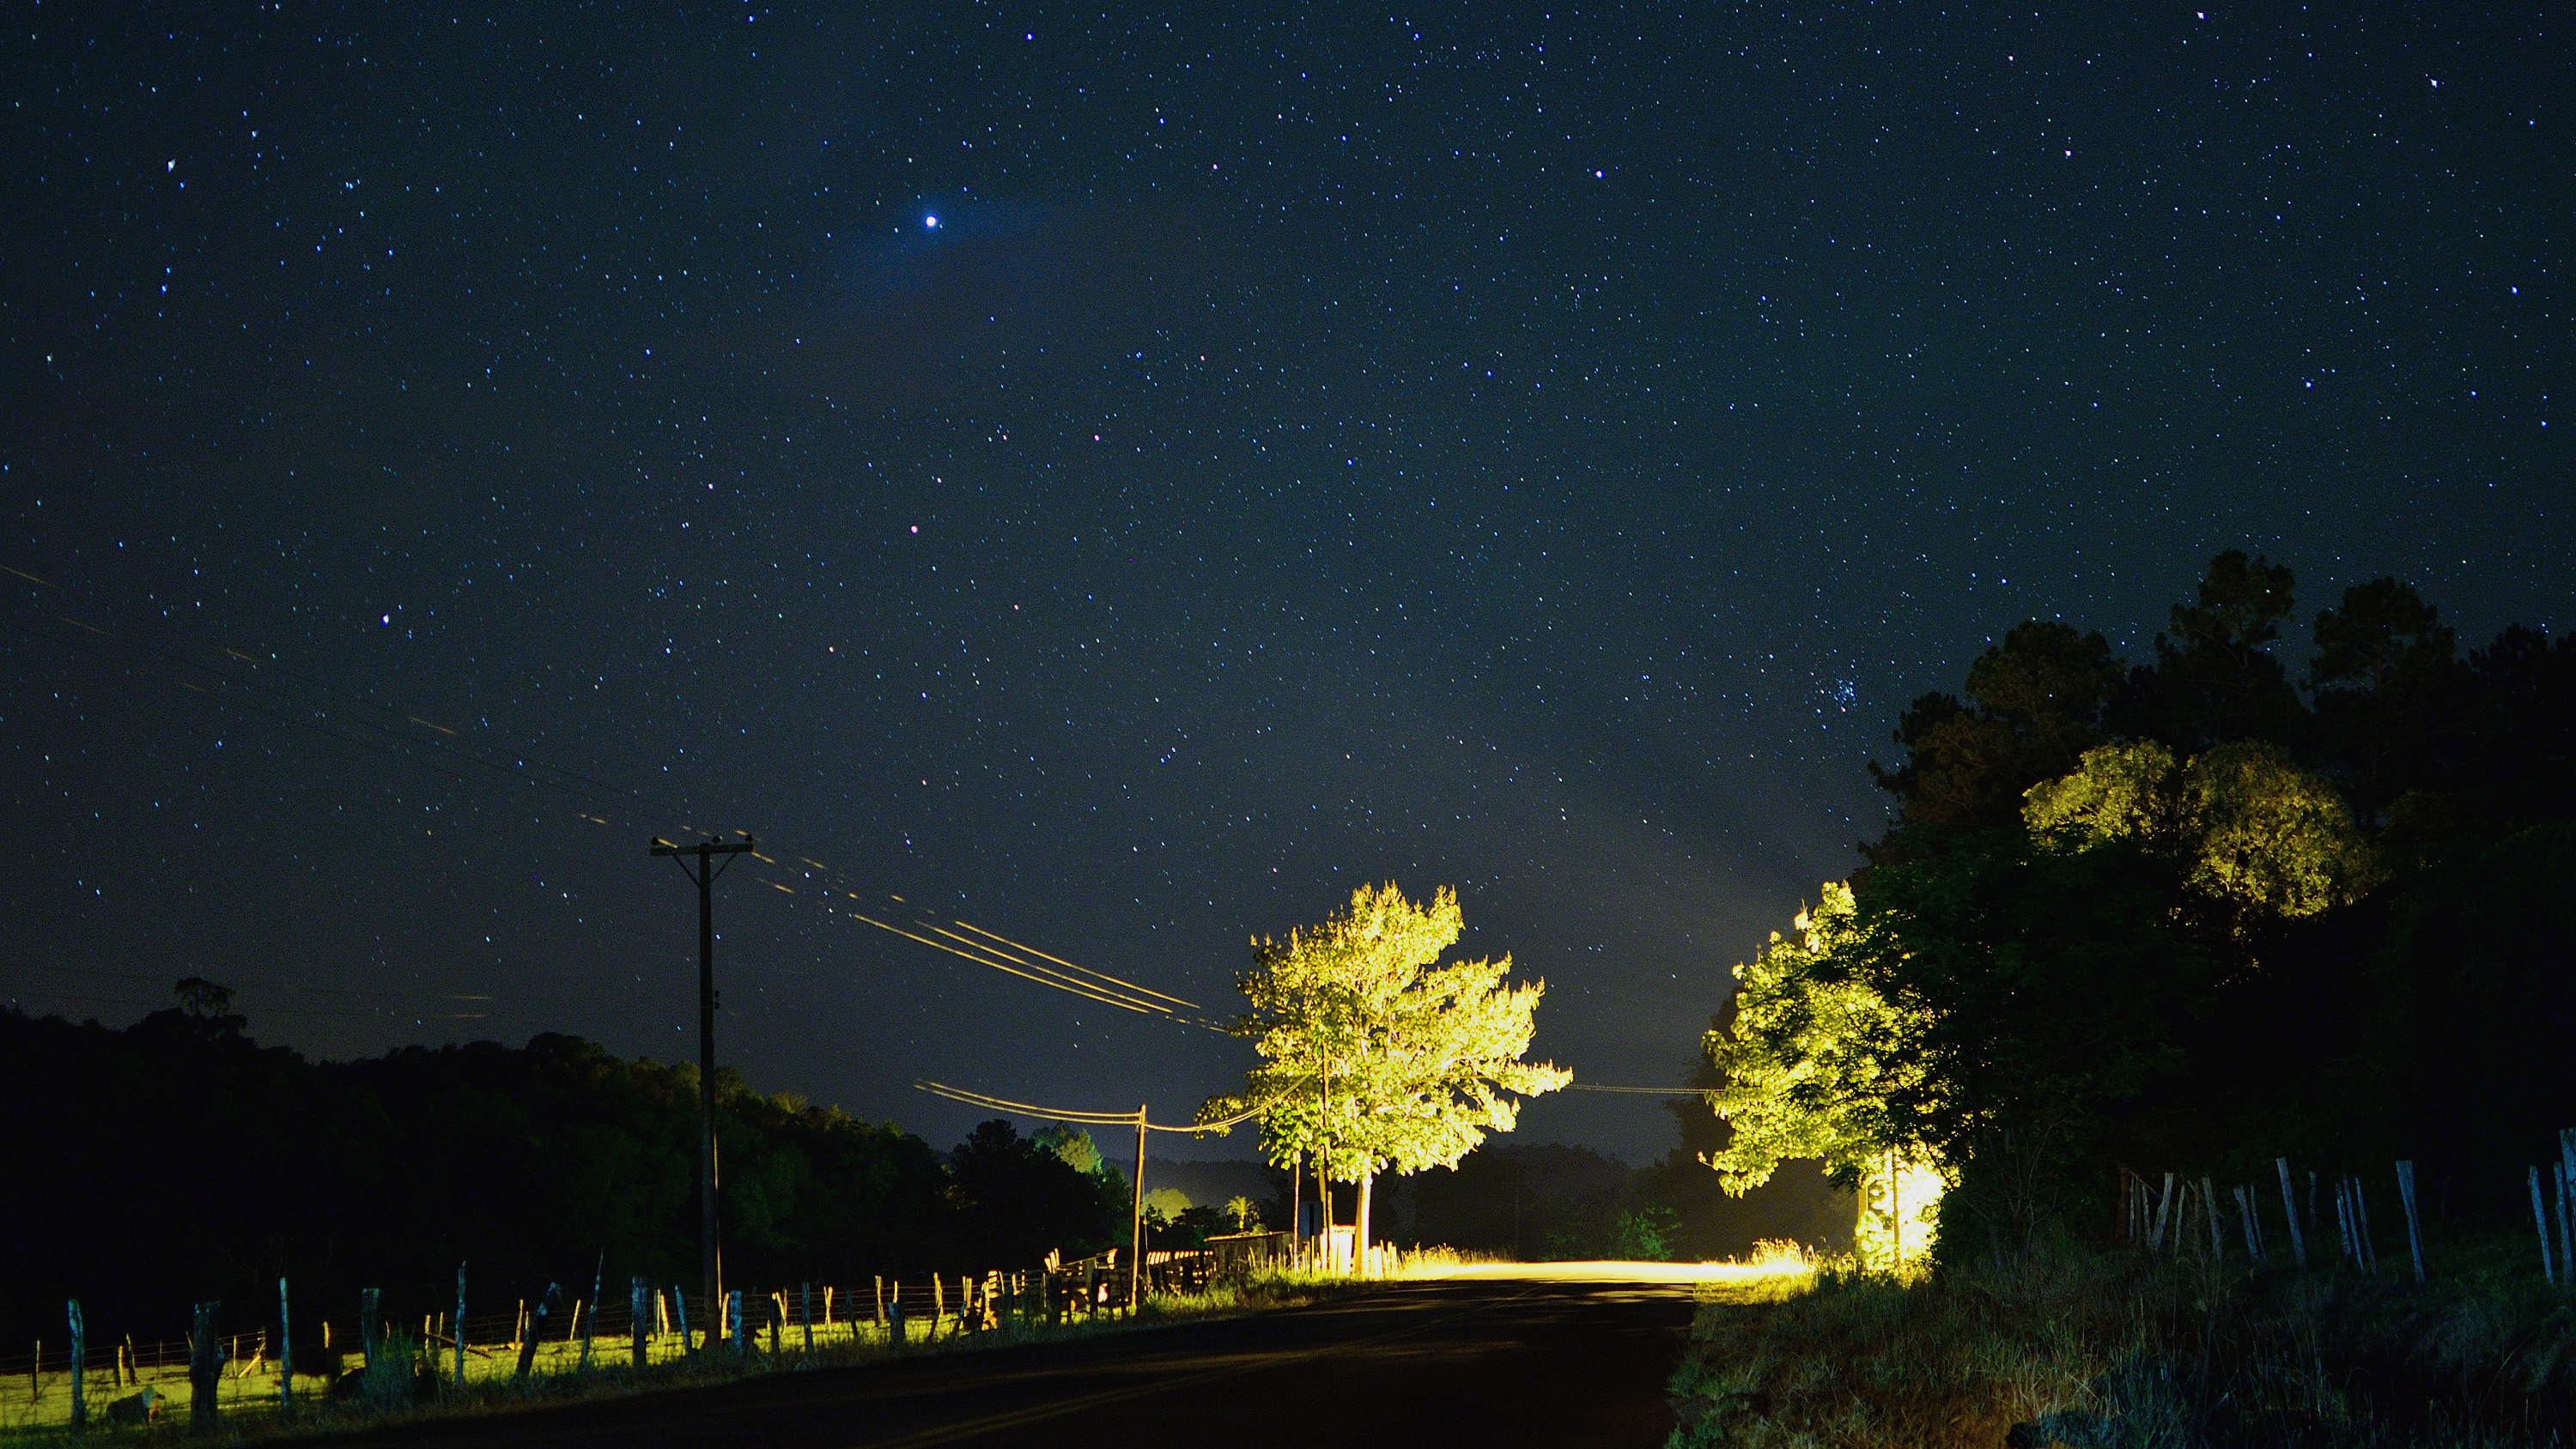
tree, light, sky, road, night, star, atmosphere, dusk, evening, darkness, lighting, aurora, moonlight, astronomy, stars, azul, arbol, camino, valle, noche, verde, startrail, potrero, eldorado, misiones, vallehermoso, ruta, estrellas, midnight, astronomical object